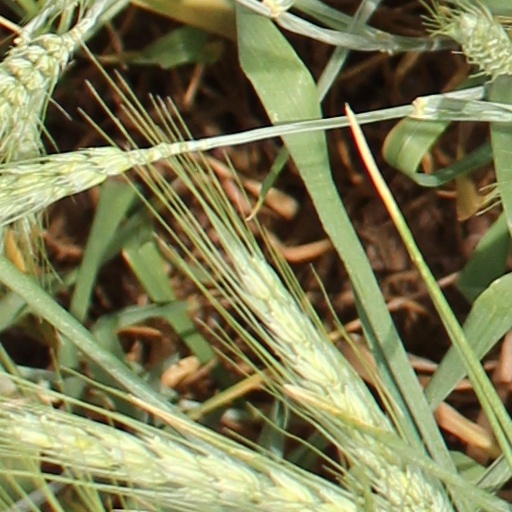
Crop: wheat